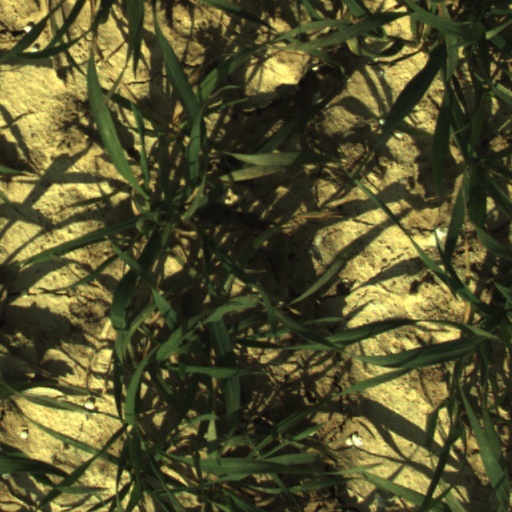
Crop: wheat